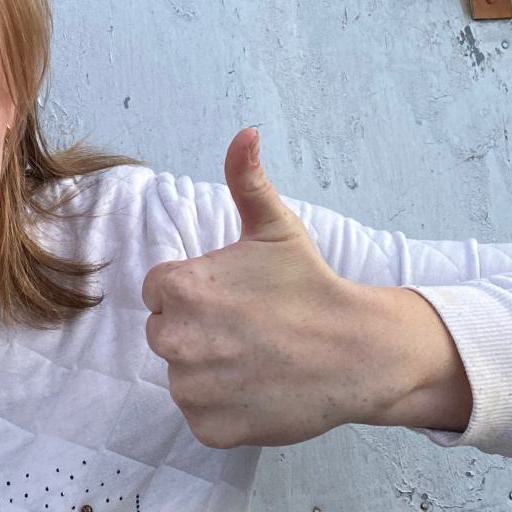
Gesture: like